Manzanita

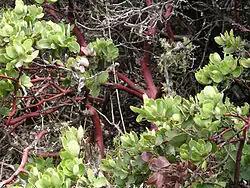
Manzanita branches with red bark

Manzanita is a common name for many species of the genus "Arctostaphylos". They are evergreen shrubs or small trees present in the chaparral biome of western North America, where they occur from Southern British Columbia and Washington to Oregon, California, Utah, Arizona, New Mexico, and Texas in the United States, and throughout Mexico. Manzanitas can live in places with poor soil and little water. They are characterized by smooth orange or red bark and stiff, twisting branches. There are 107 species and subspecies of manzanita, 95 of which are found in the Mediterranean climate and colder mountainous regions of California, ranging from ground-hugging coastal and mountain species to small trees up to 20 feet (6m) tall. Manzanitas bloom from winter to early spring and carry berries in spring and summer. The berries and flowers of most species are edible.